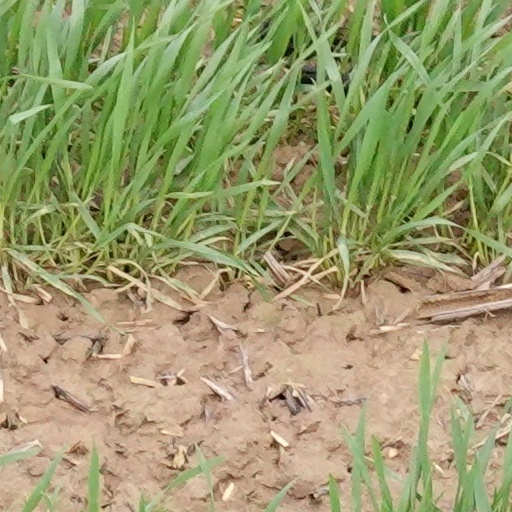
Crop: wheat